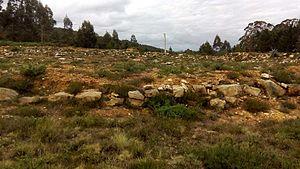
Cette liste non exhaustive recense les principaux sites mégalithiques en Galice, en Espagne.